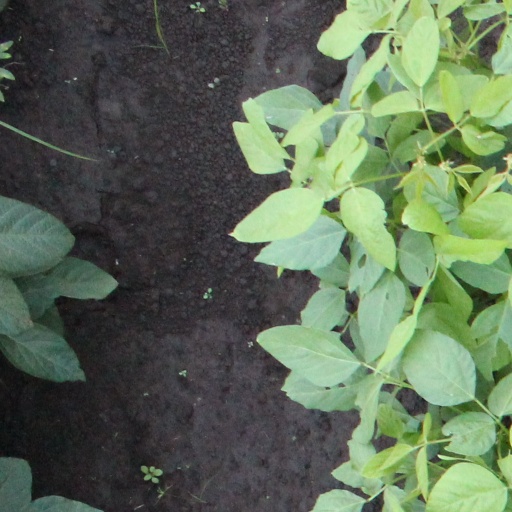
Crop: soybean